Franklin Street station (IRT Broadway–Seventh Avenue Line)

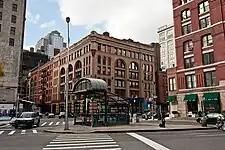

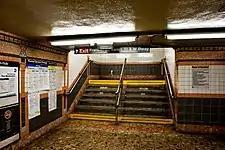
Staircase to the street

The station has two side platforms and four tracks with no crossover or crossunder. The station is served by the 1 at all times and by the 2 during late nights; the center express tracks are used by the 2 and 3 trains during daytime hours. The station is between Canal Street to the north and Chambers Street to the south.